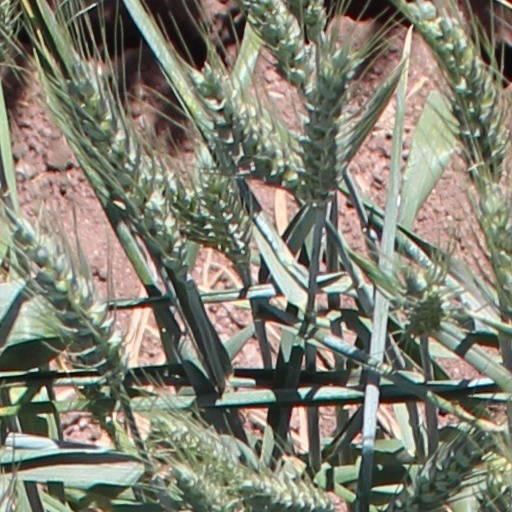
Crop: wheat